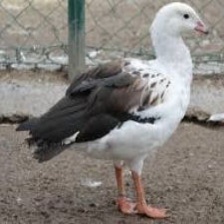
Species: ANDEAN GOOSE
Scientific name: CHLOEPHAGA MELANOPTERA
ImageNet parent category: goose